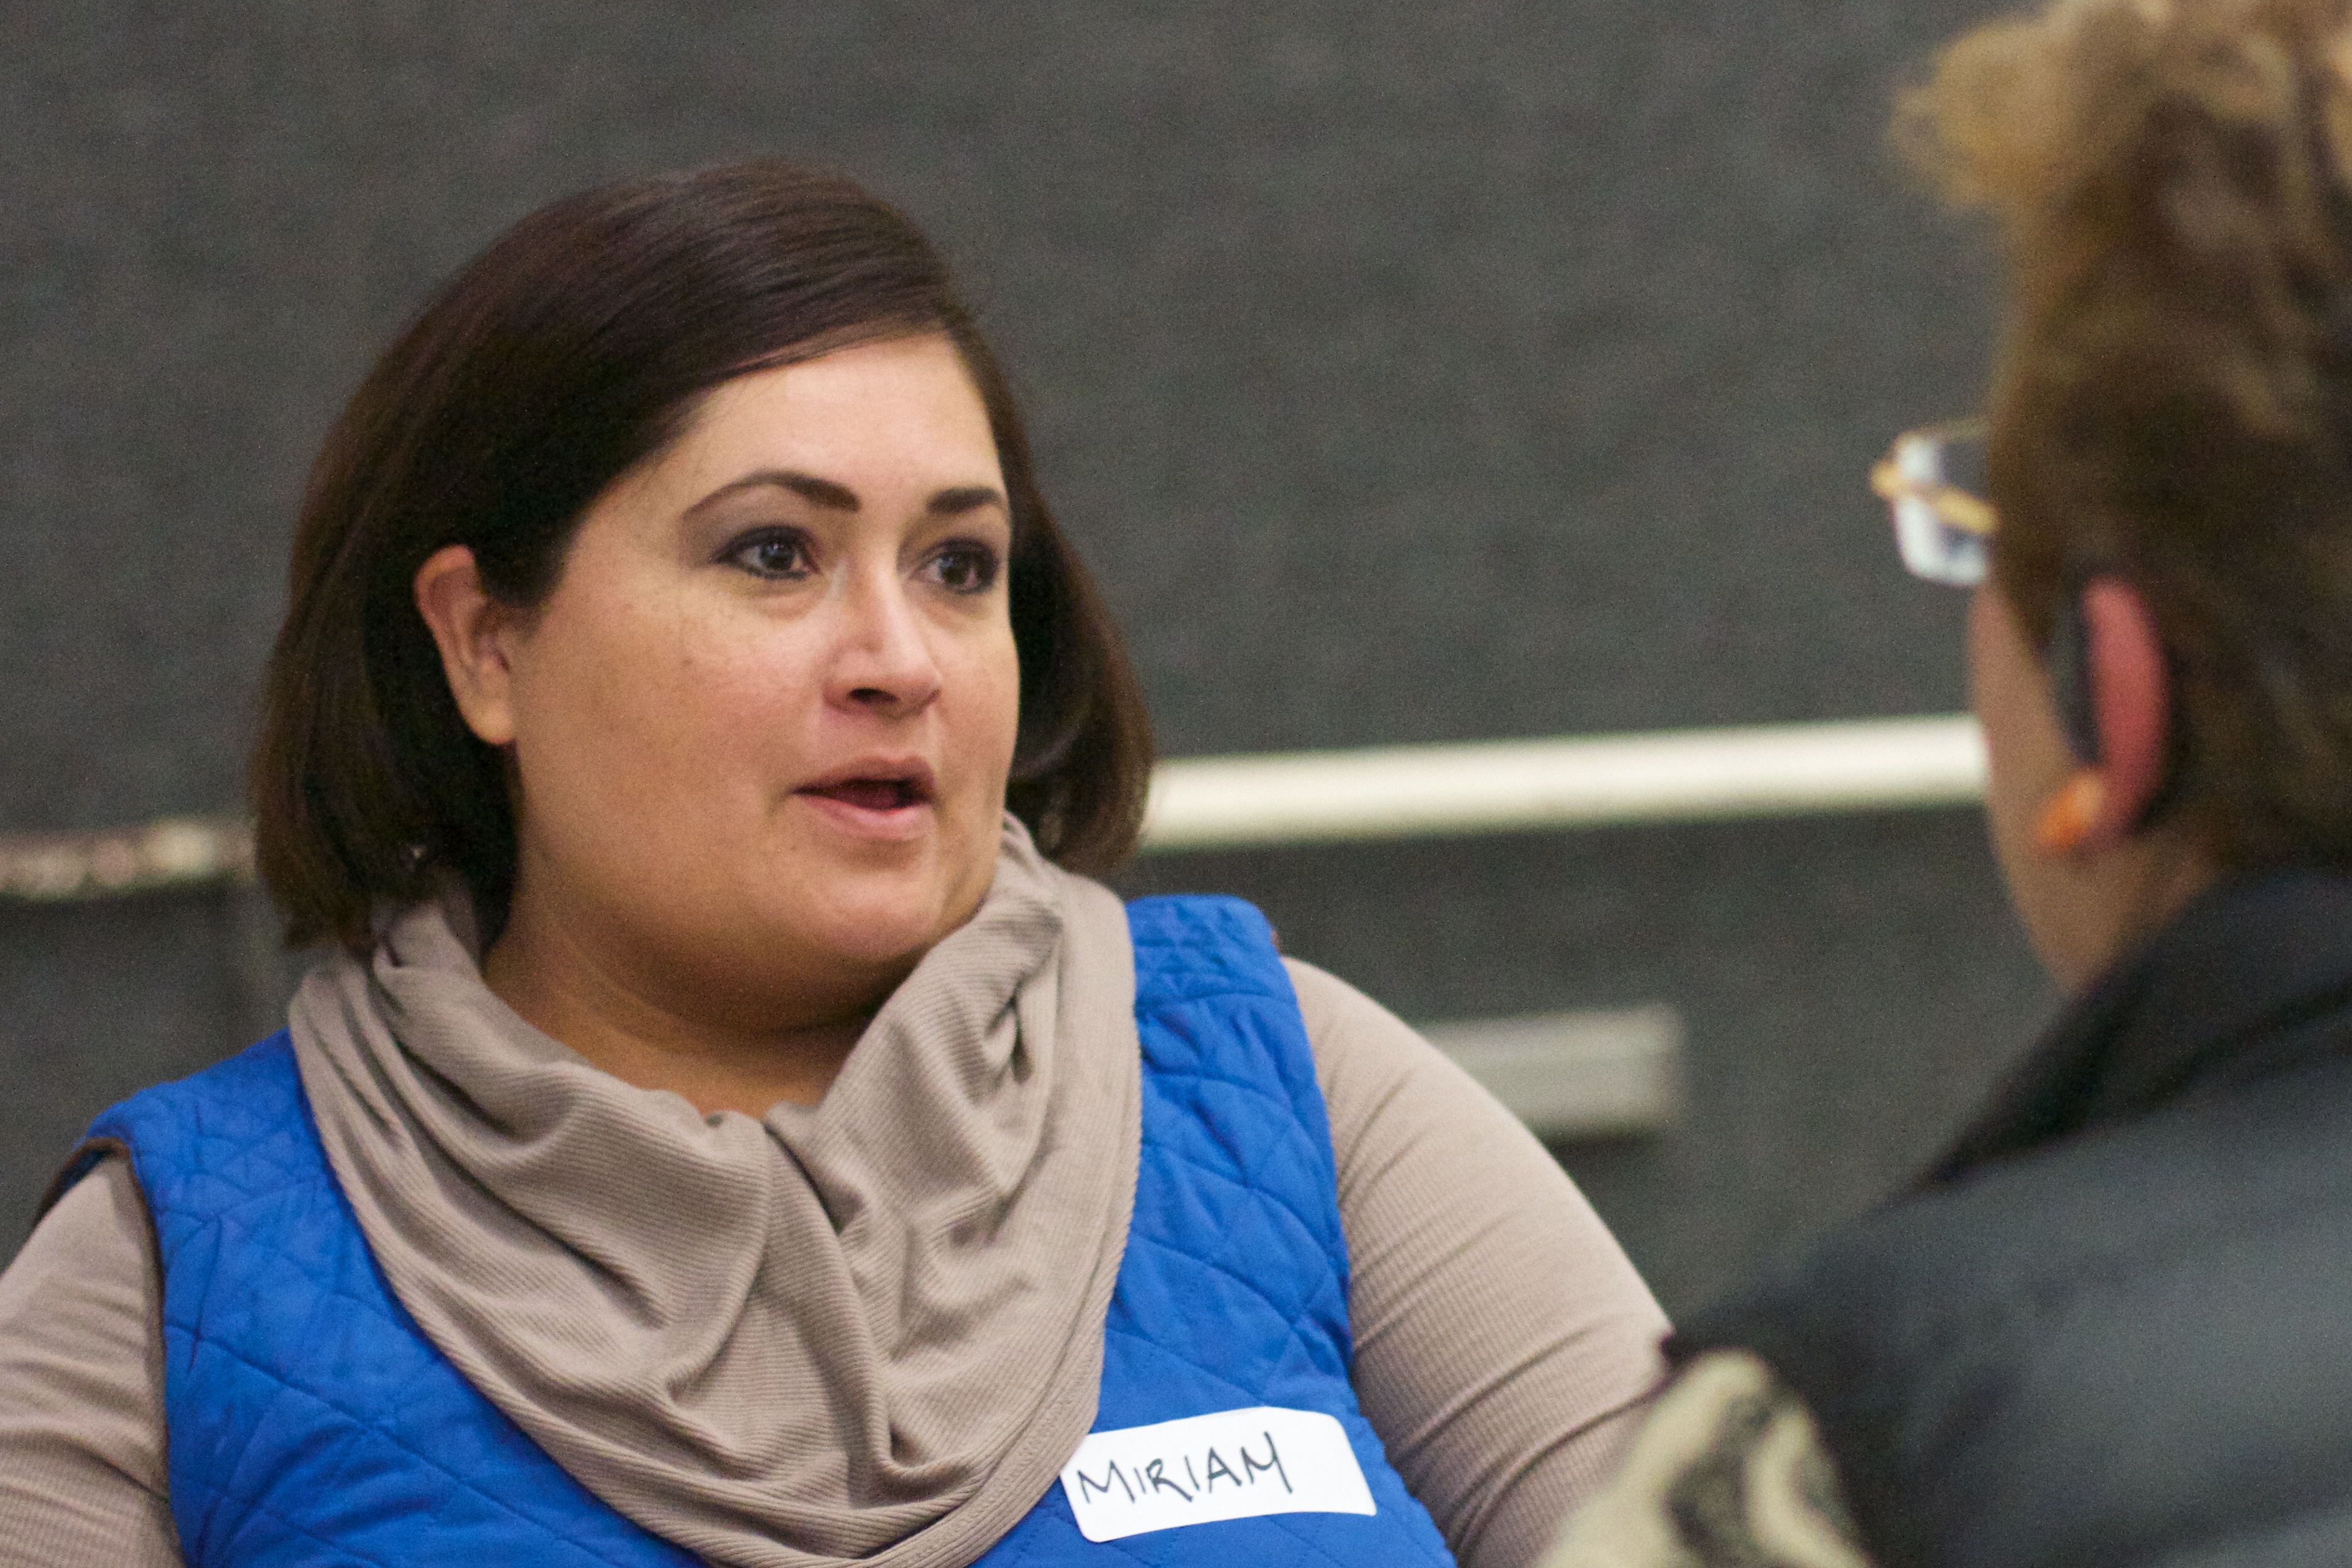
person, youth, udgagora